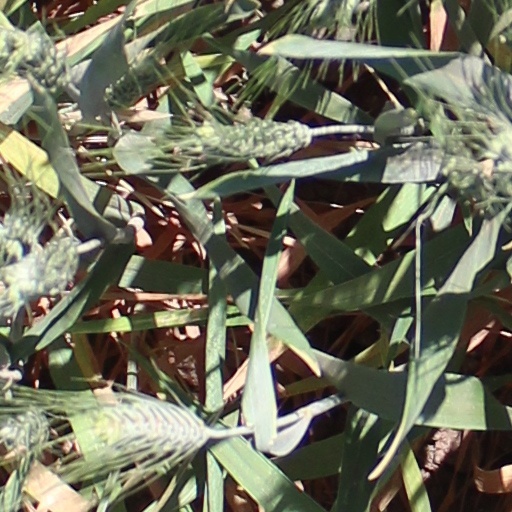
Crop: wheat